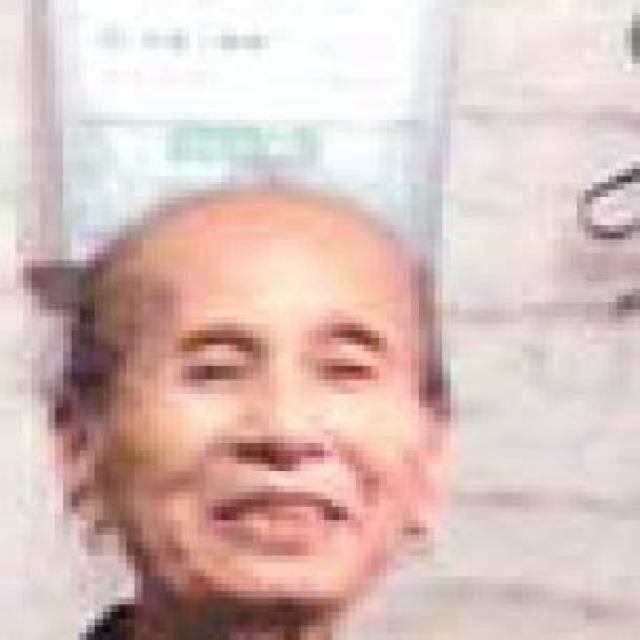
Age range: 65+